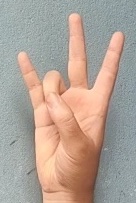
ASL sign: 7